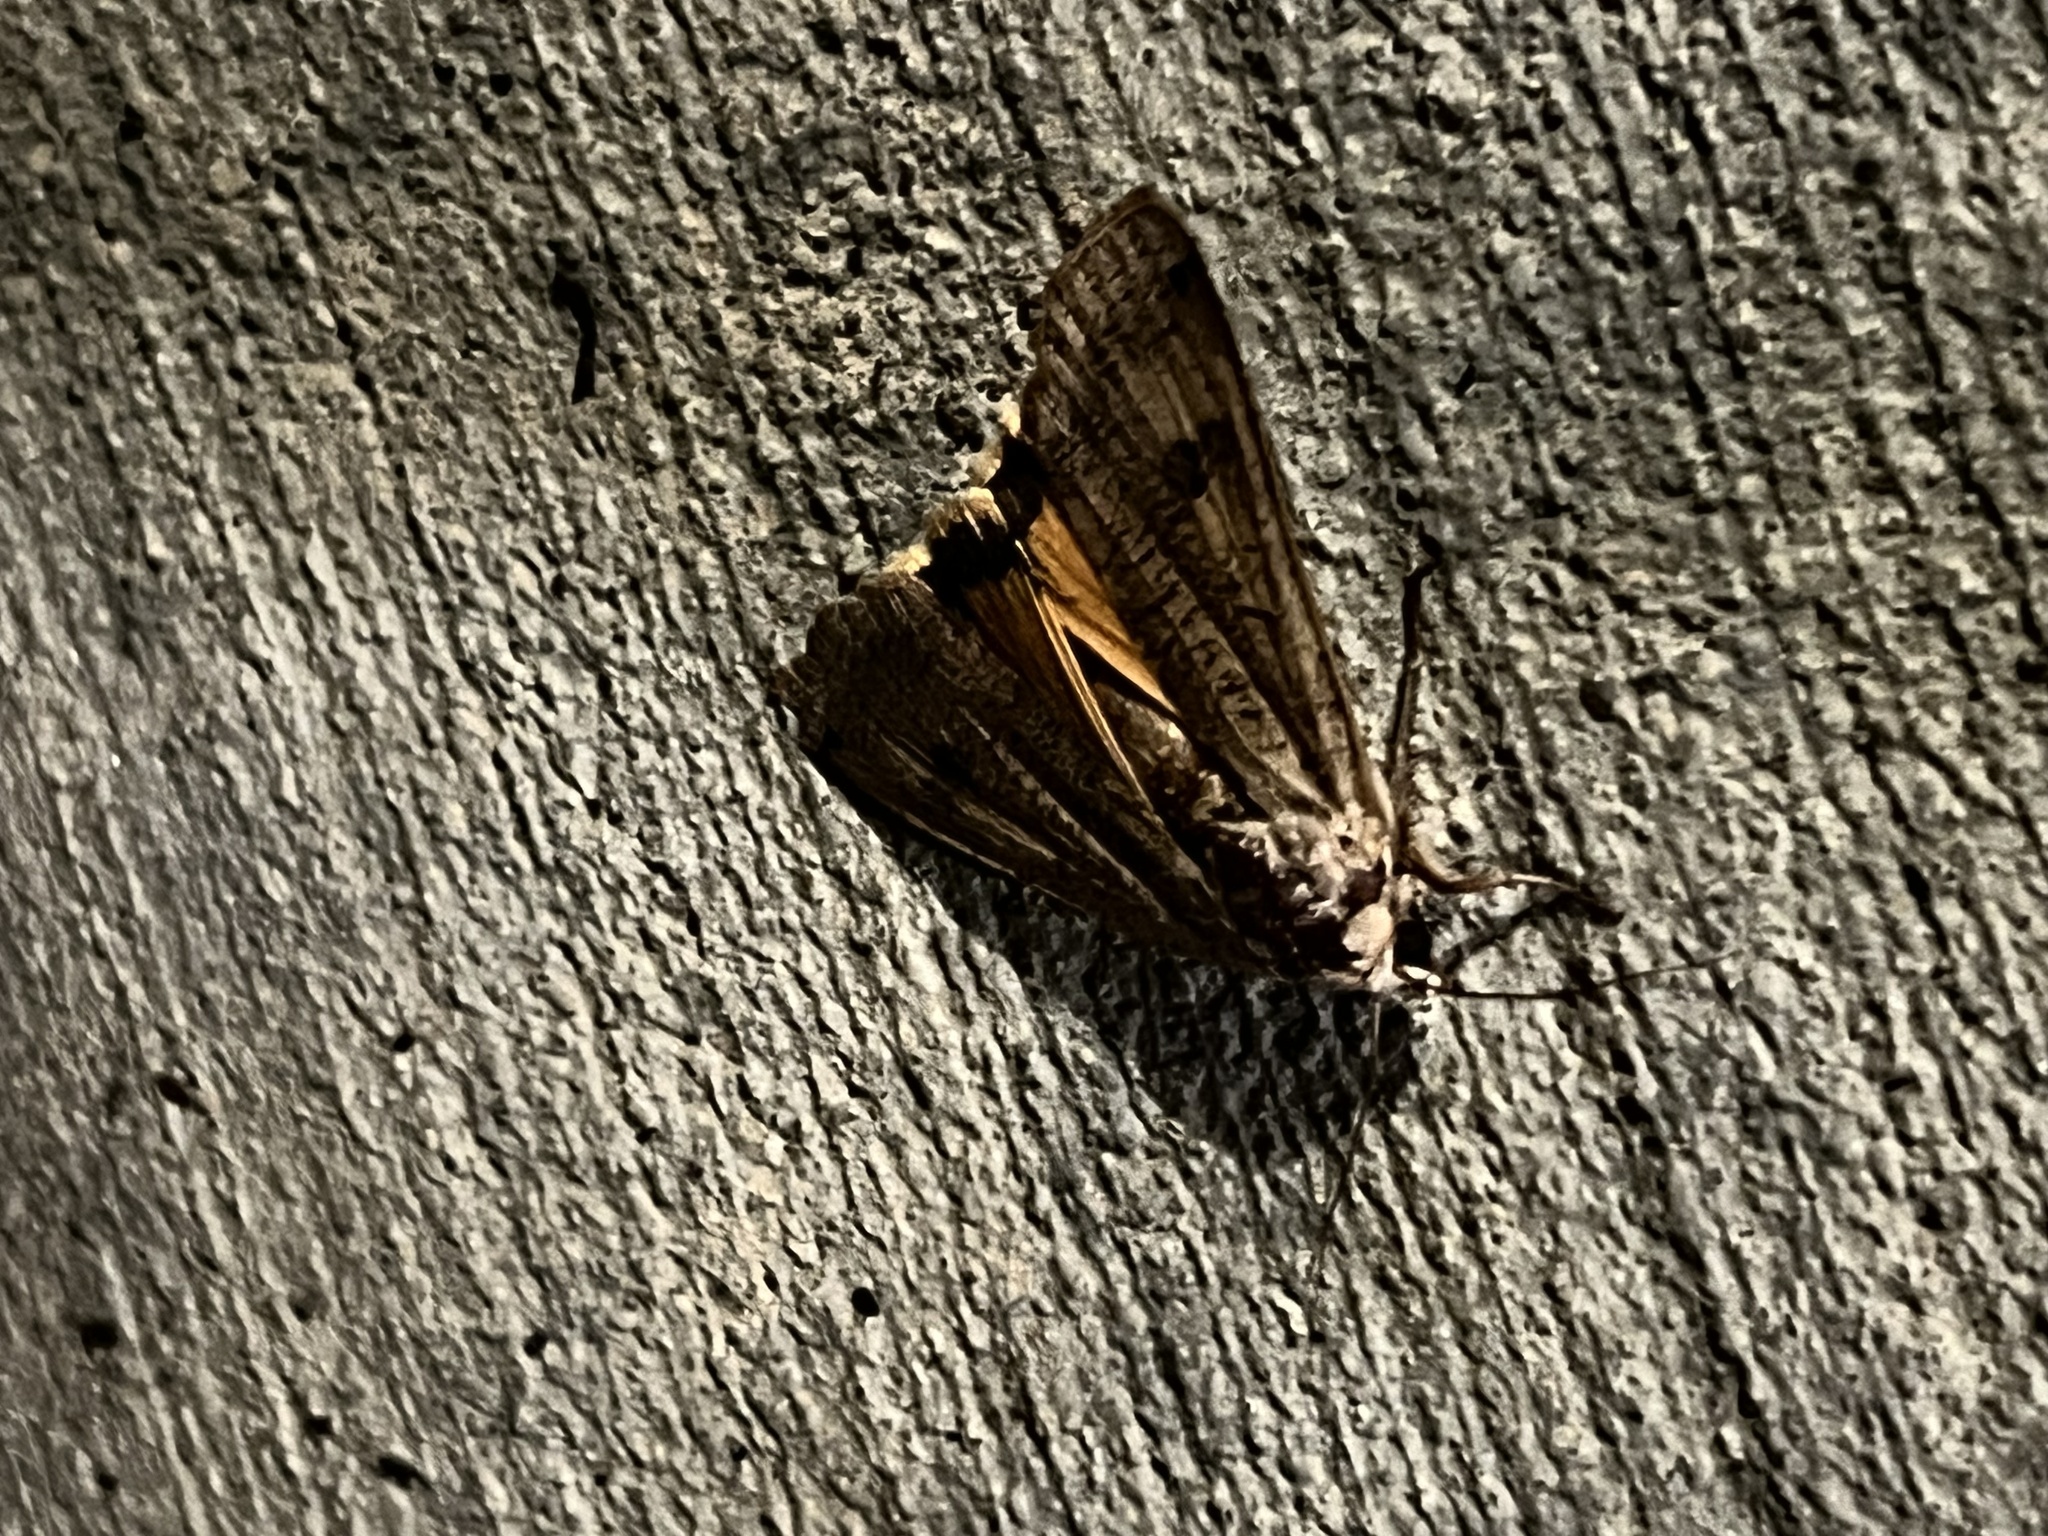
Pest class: cutworms